Sturlunga saga

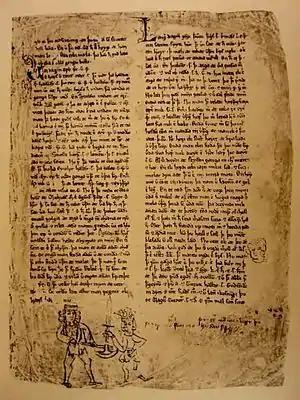
Manuscript AM 122 a fol. "Sturlunga saga" (University of Iceland).

Sturlunga saga (often called simply Sturlunga) is a collection of Icelandic sagas by various authors from the 12th and 13th centuries; it was assembled in about 1300, in Old Norse. It mostly deals with the story of the Sturlungs, a powerful family clan during the eponymous Age of the Sturlungs period of the Icelandic Commonwealth.